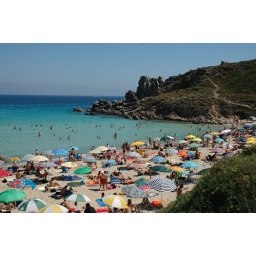
this was the closest beach to our house in Sardinia - Rena Bianca